Buffer-gas trap

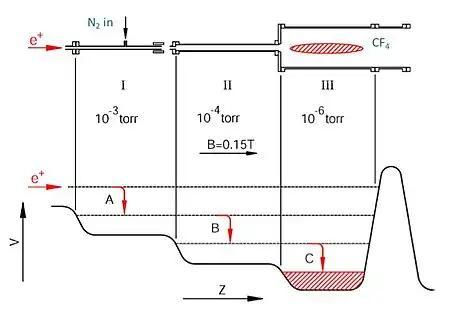

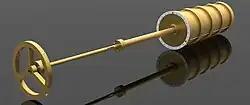

The schematic design of a BGT is illustrated in Fig. 1. It consists of a specially designed (Penning or Penning–Malmberg) type electromagnetic trap. Positrons are confined in a vacuum inside an electrode structure consisting of a stack of hollow, cylindrical metal electrodes such as that shown in Fig. 2. A uniform axial magnetic field inhibits positron motion radially, and voltages imposed on end electrodes prevent axial loss. Such traps are renowned for their good confinement properties for particles (such as positrons) of a single sign of charge.